São Paulo Revolt of 1924

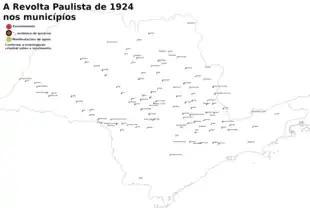
Municipalities of São Paulo with records of revolt or support for the revolt

87 municipalities in São Paulo had a record of revolt, and another 32 had demonstrations of support. Of the municipalities with revolt, in 21 it started with the initiative of civilians. Local political elites belonged to the Republican Party of São Paulo and tended to support the government, to the point of organizing patriotic battalions to fight the revolt. But the municipalities were very dependent on central power, which left them helpless. The opportunity was great for local dissidents, many of whom joined the revolutionaries. The mayors and delegates of 35 municipalities joined the revolt or were replaced by "governors" appointed by the rebels.